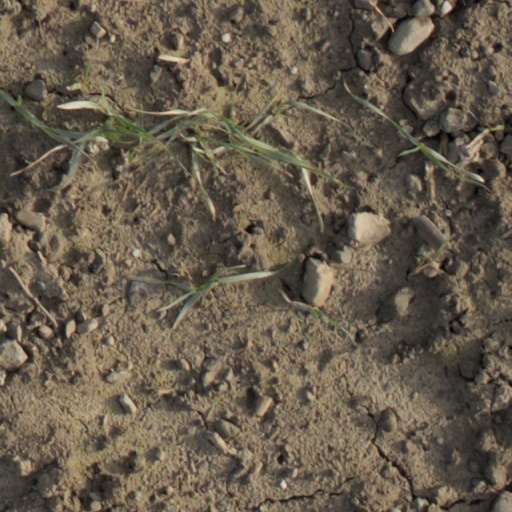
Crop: wheat